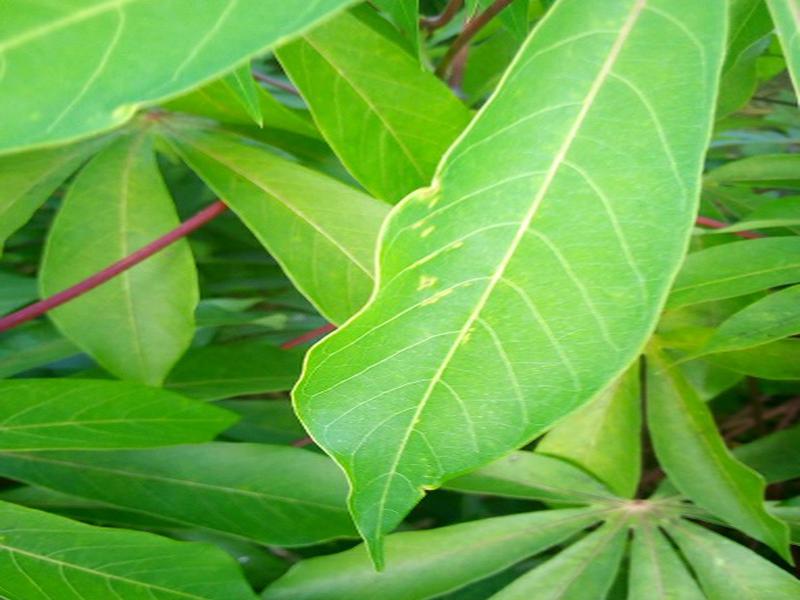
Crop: cassava
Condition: healthy